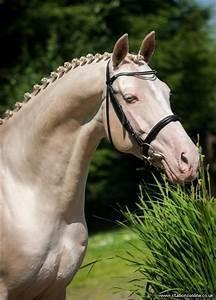
horse